No good deed goes unpunished

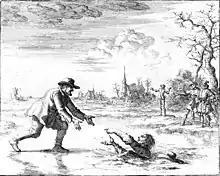
After prison escapee Dirk Willems turned around to save his pursuer from drowning, he was recaptured and executed.

The phrase "No good deed goes unpunished" is a sardonic commentary on the frequency with which acts of kindness backfire on those who offer them. In other words, those who help others are doomed to suffer as a result of their helpfulness.